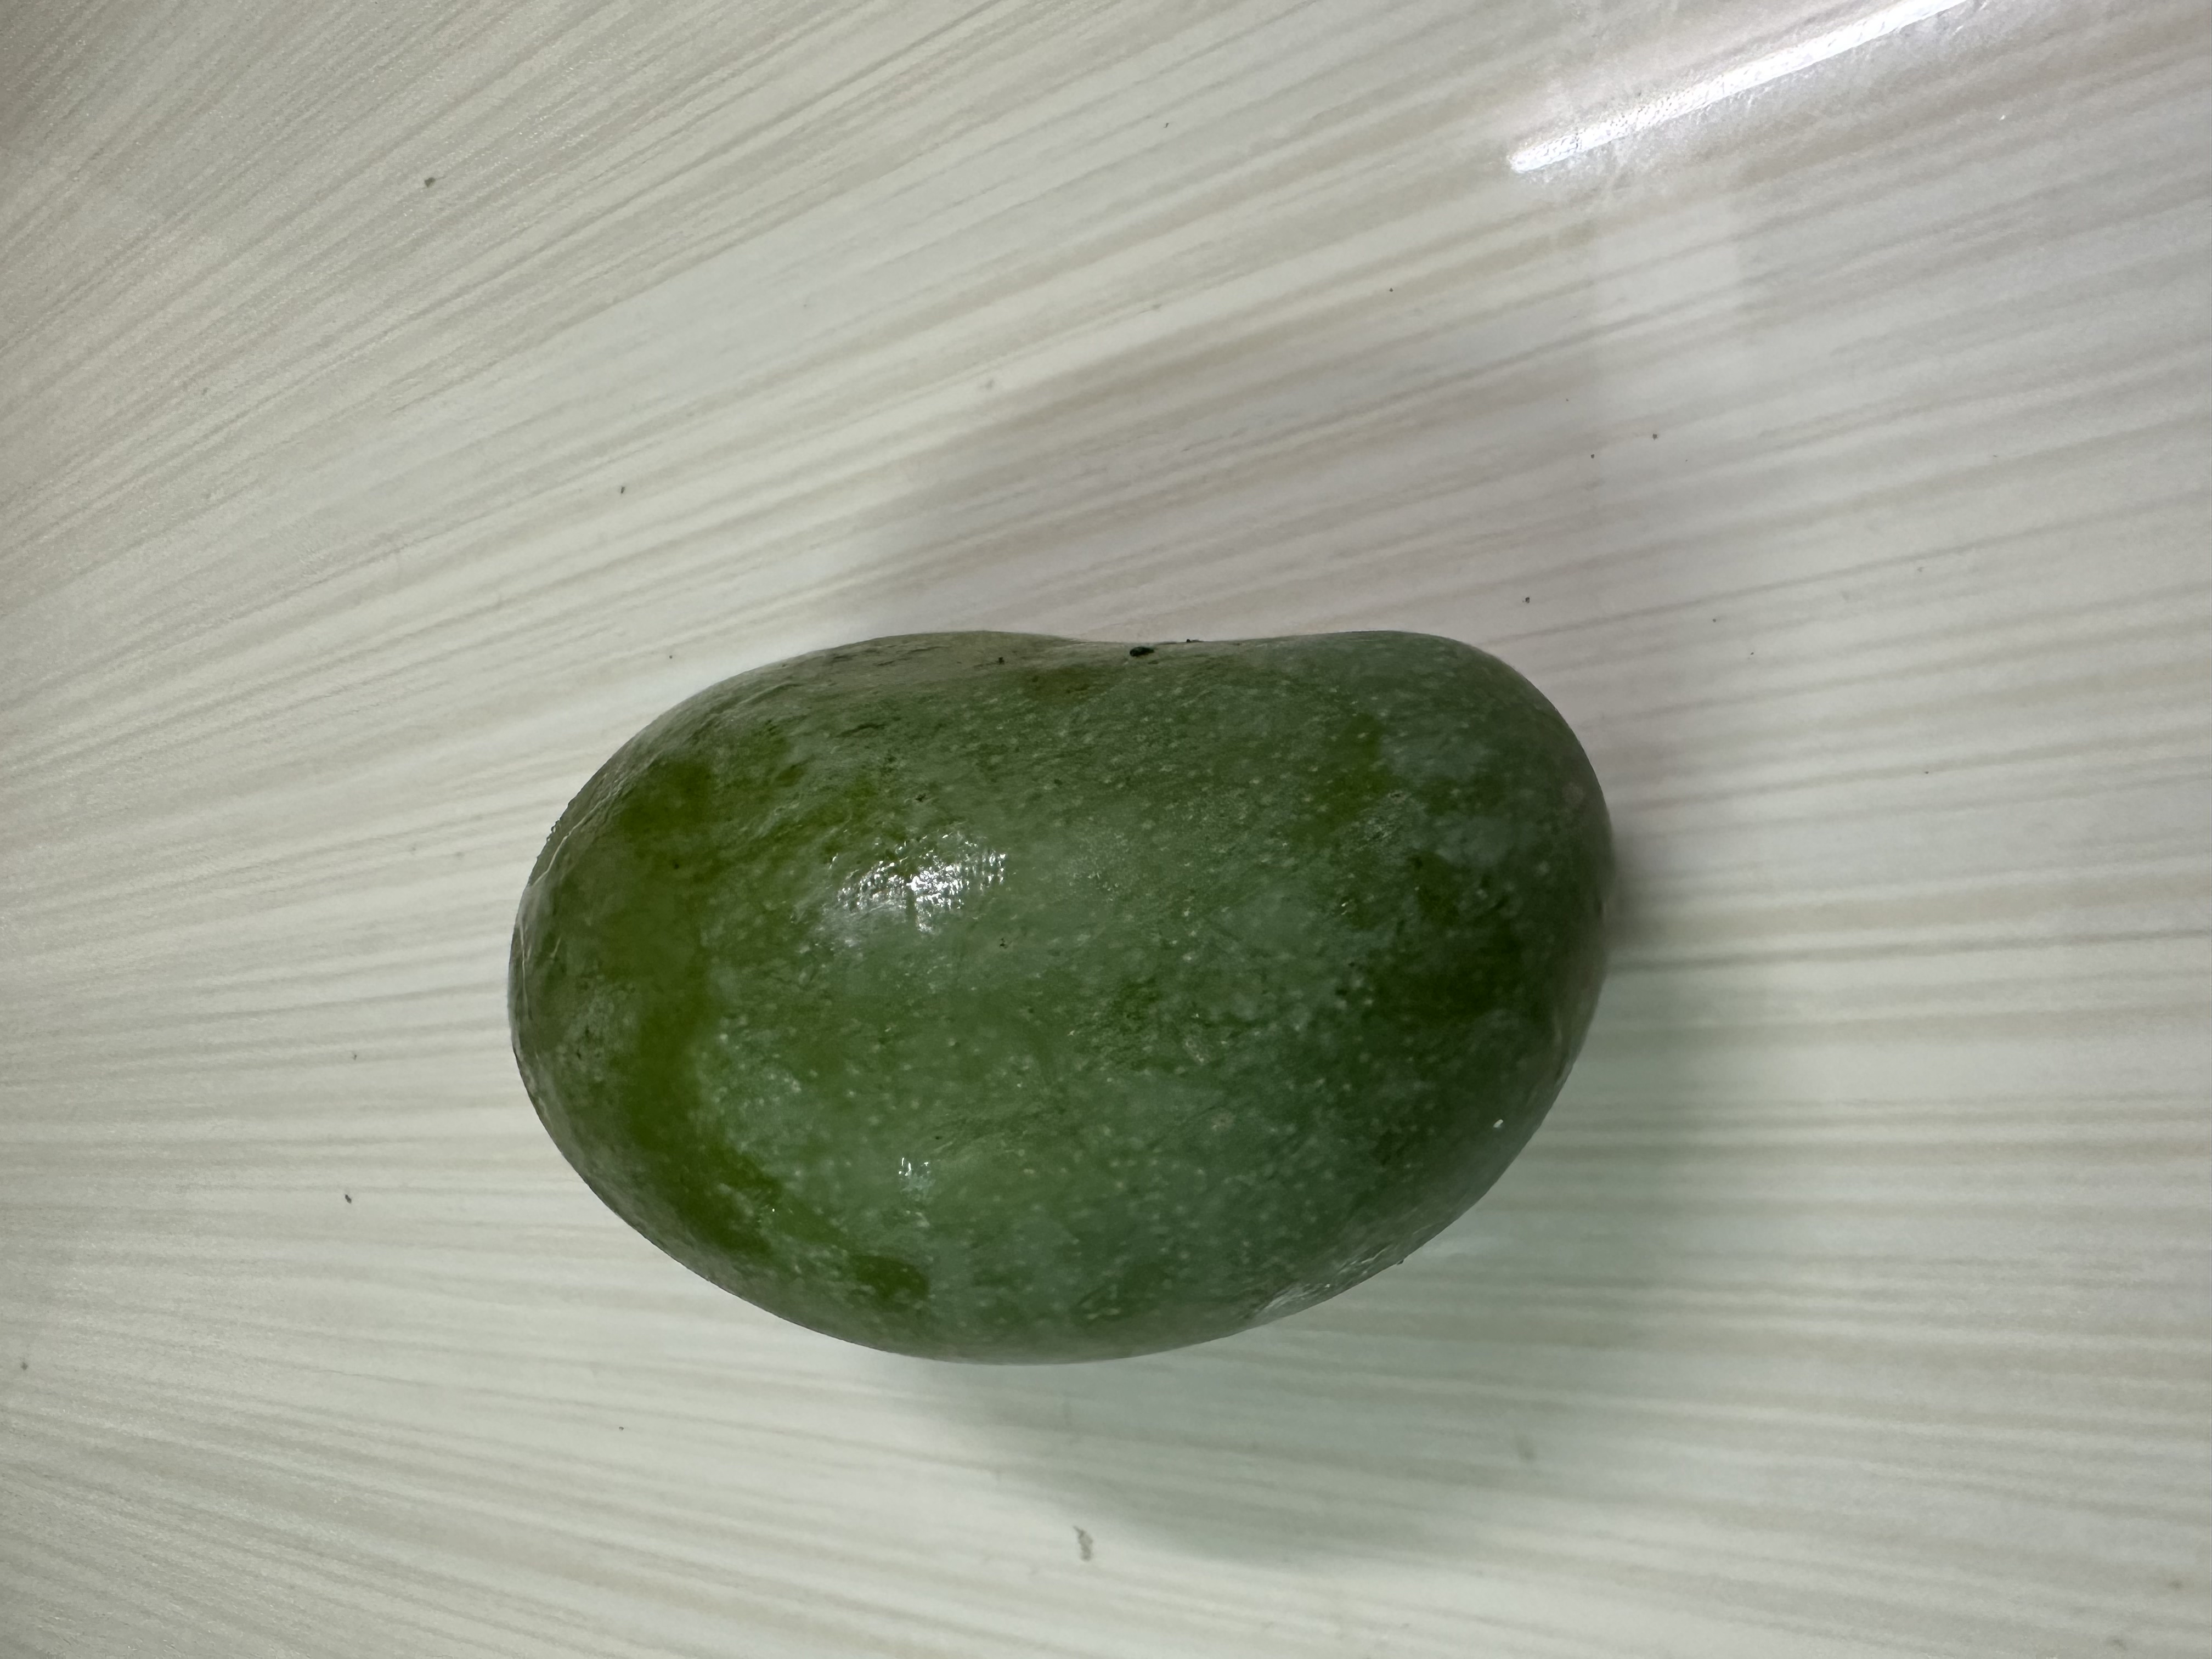
Mango variety: Amrapali